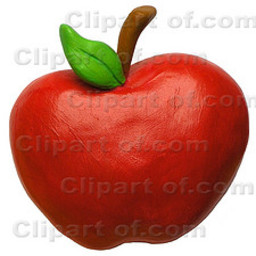
Label: Apple